Taxonomy of Narcissus

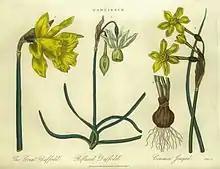
"N. major", "N. triandrus" and "N. jonquilla". "Encyclopaedia Londinensis" 1819

Estimates of the number of species in "Narcissus" have varied widely, from anywhere between 16 and nearly 160, even in the modern era. Linnaeus originally included six species in 1753. By the time of the 14th edition of the Systema Naturae in 1784, there were fourteen. The 1819 "Encyclopaedia Londinensis" lists sixteen (see illustration here of three species) and by 1831 Adrian Haworth had described 150 species.